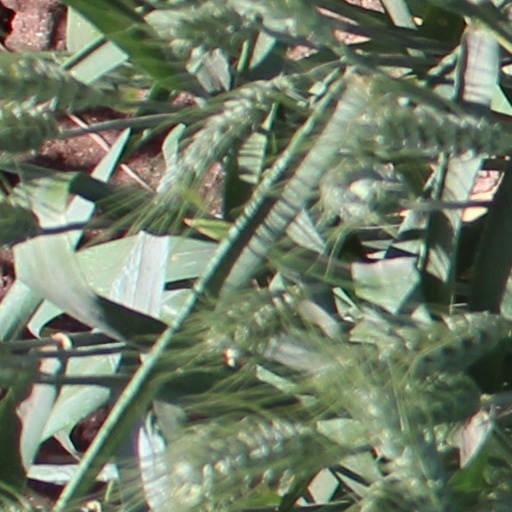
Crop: wheat